Frost in May

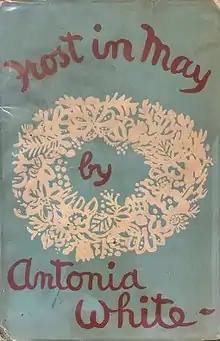
First edition (publ. Desmond Harmsworth)

Frost in May is a 1933 novel by the British author Antonia White that was reissued in 1978 as the first book in Virago Press's Modern Classics series of books by neglected women authors.